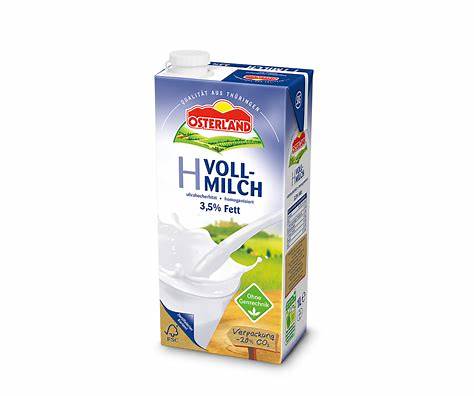
Label: cardboard